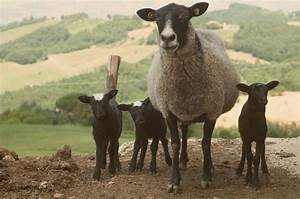
Label: sheep